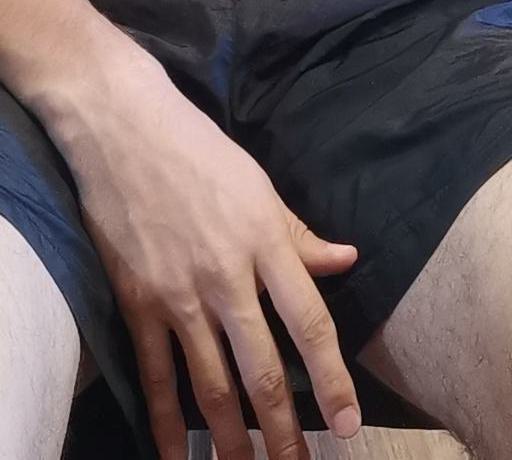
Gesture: no_gesture